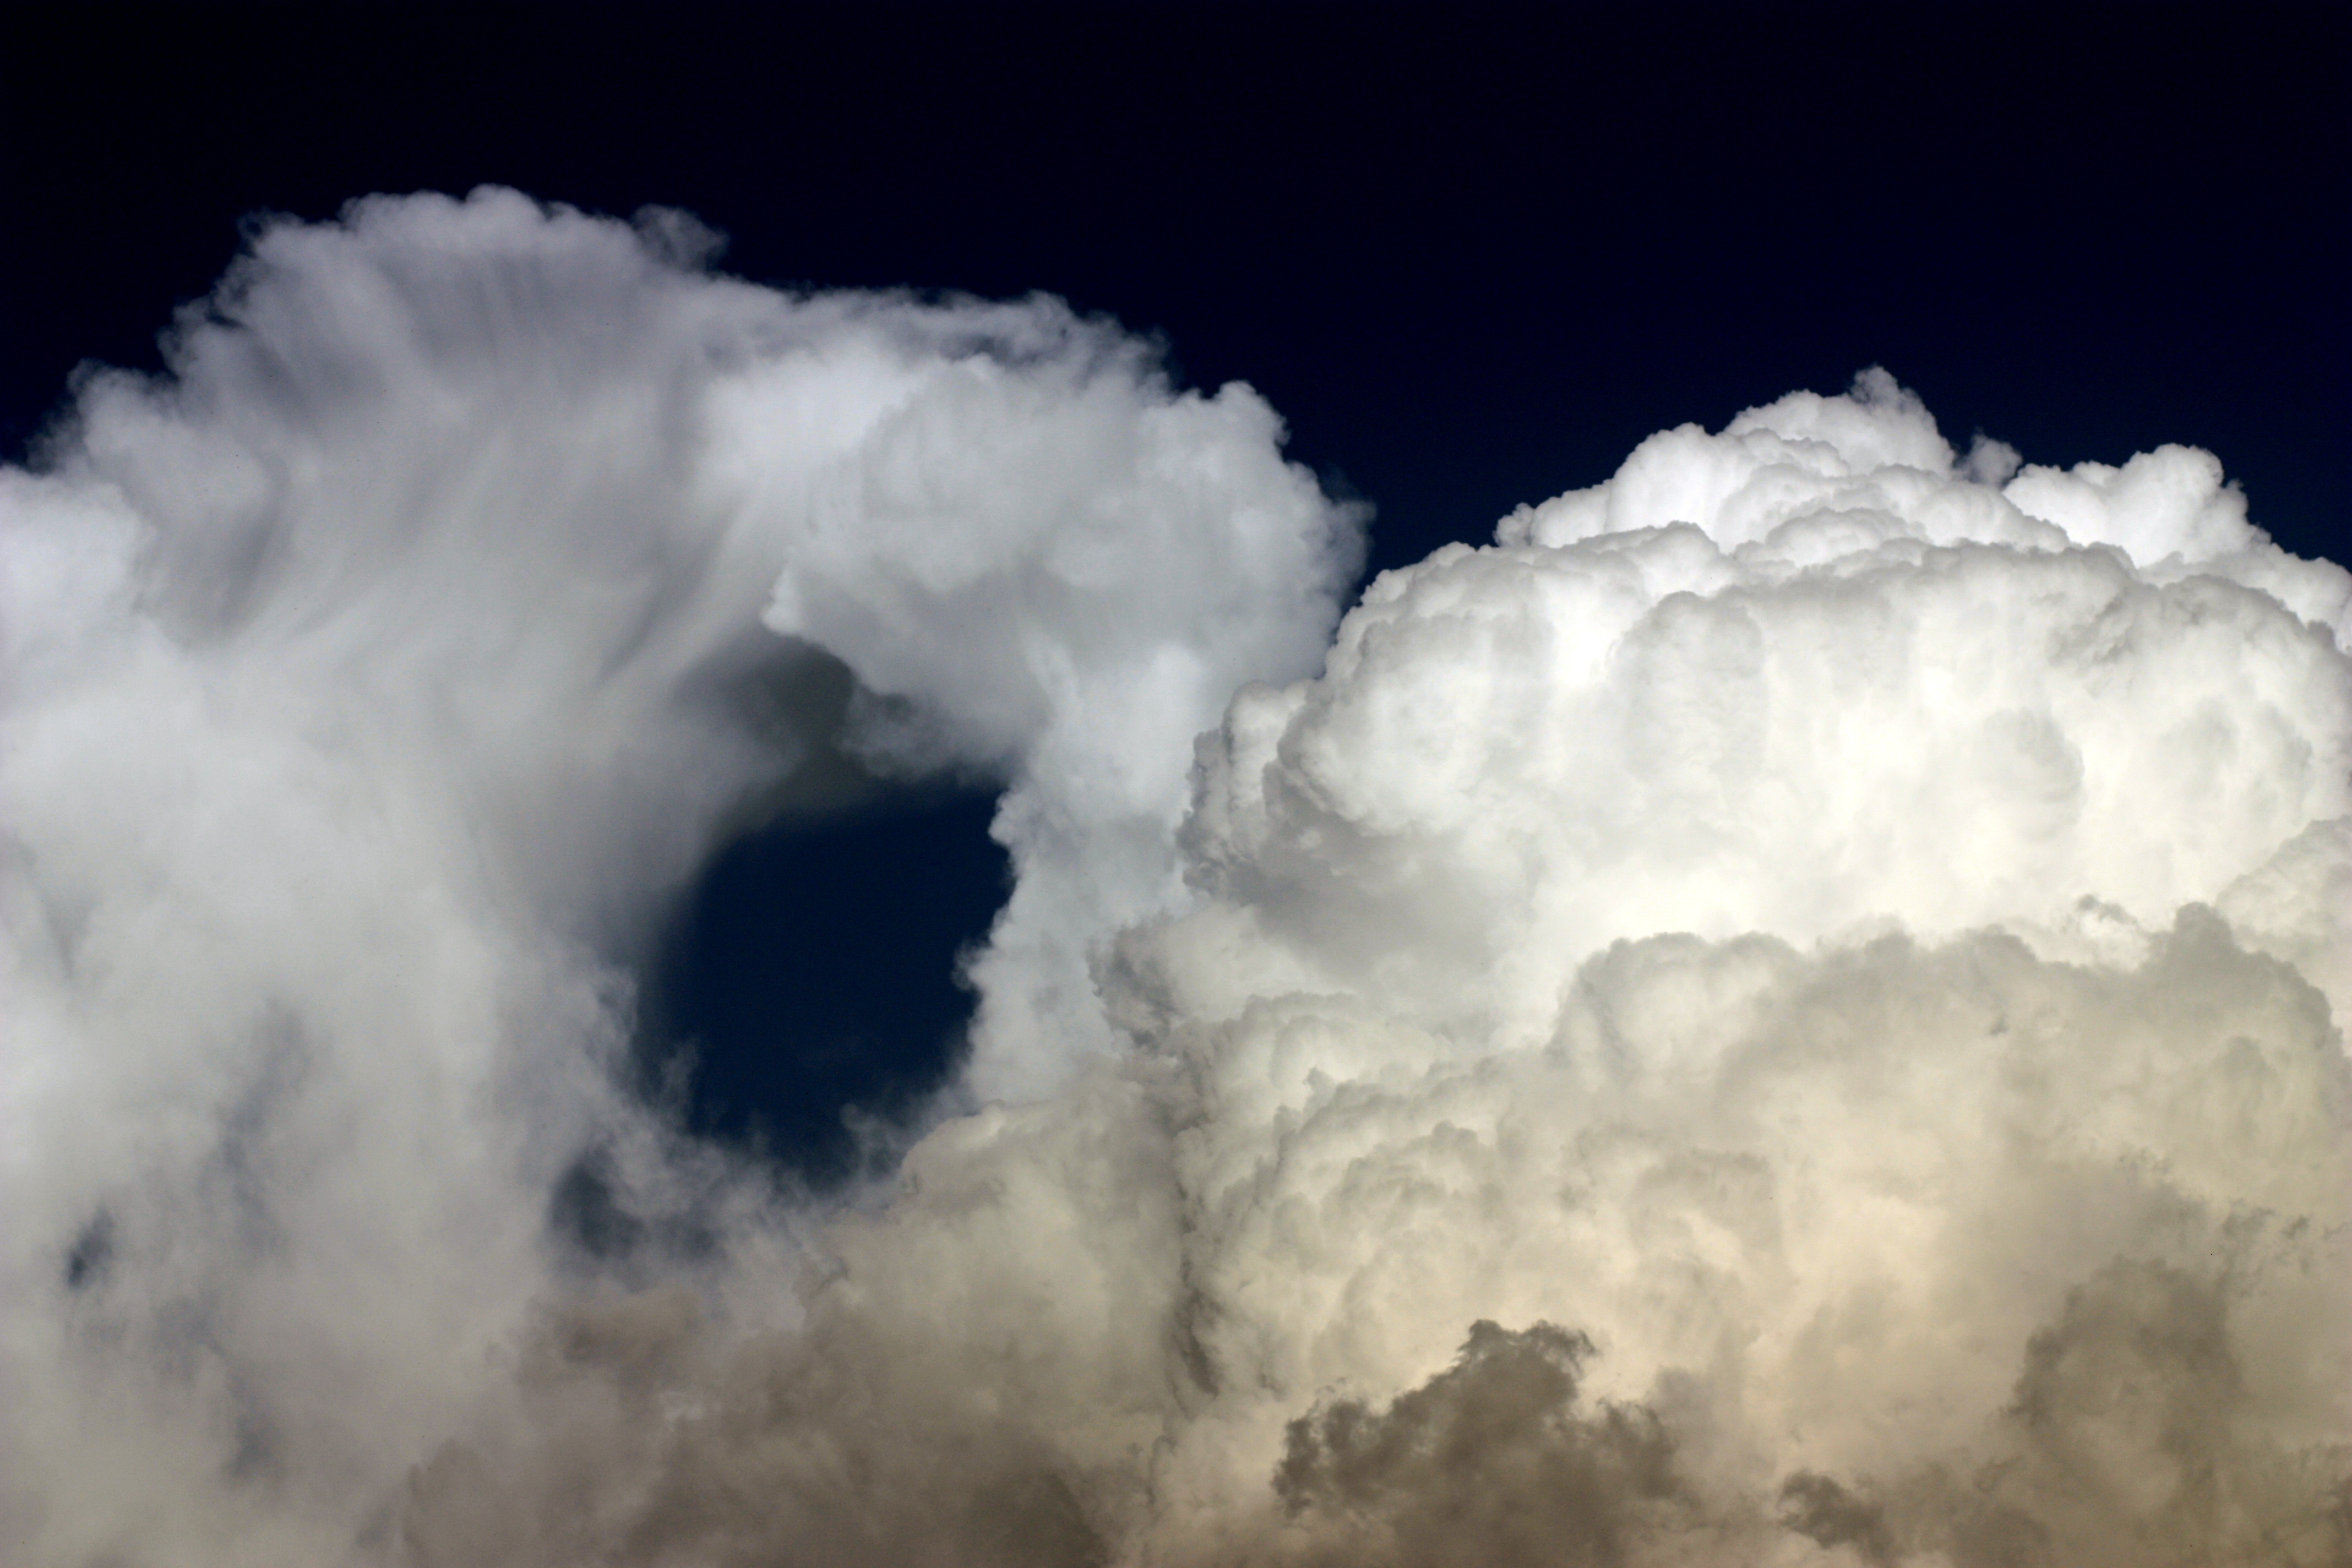
cloud, sky, white, atmosphere, fluffy, weather, storm, cumulus, meteorological phenomenon, atmosphere of earth, geological phenomenon